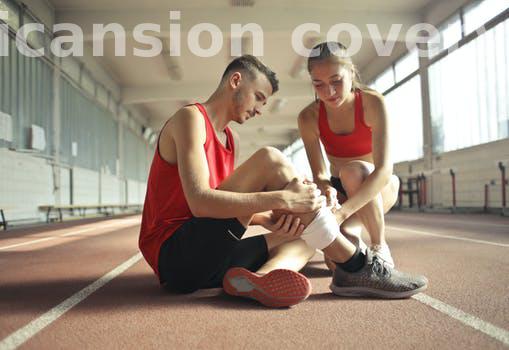
Label: Watermark